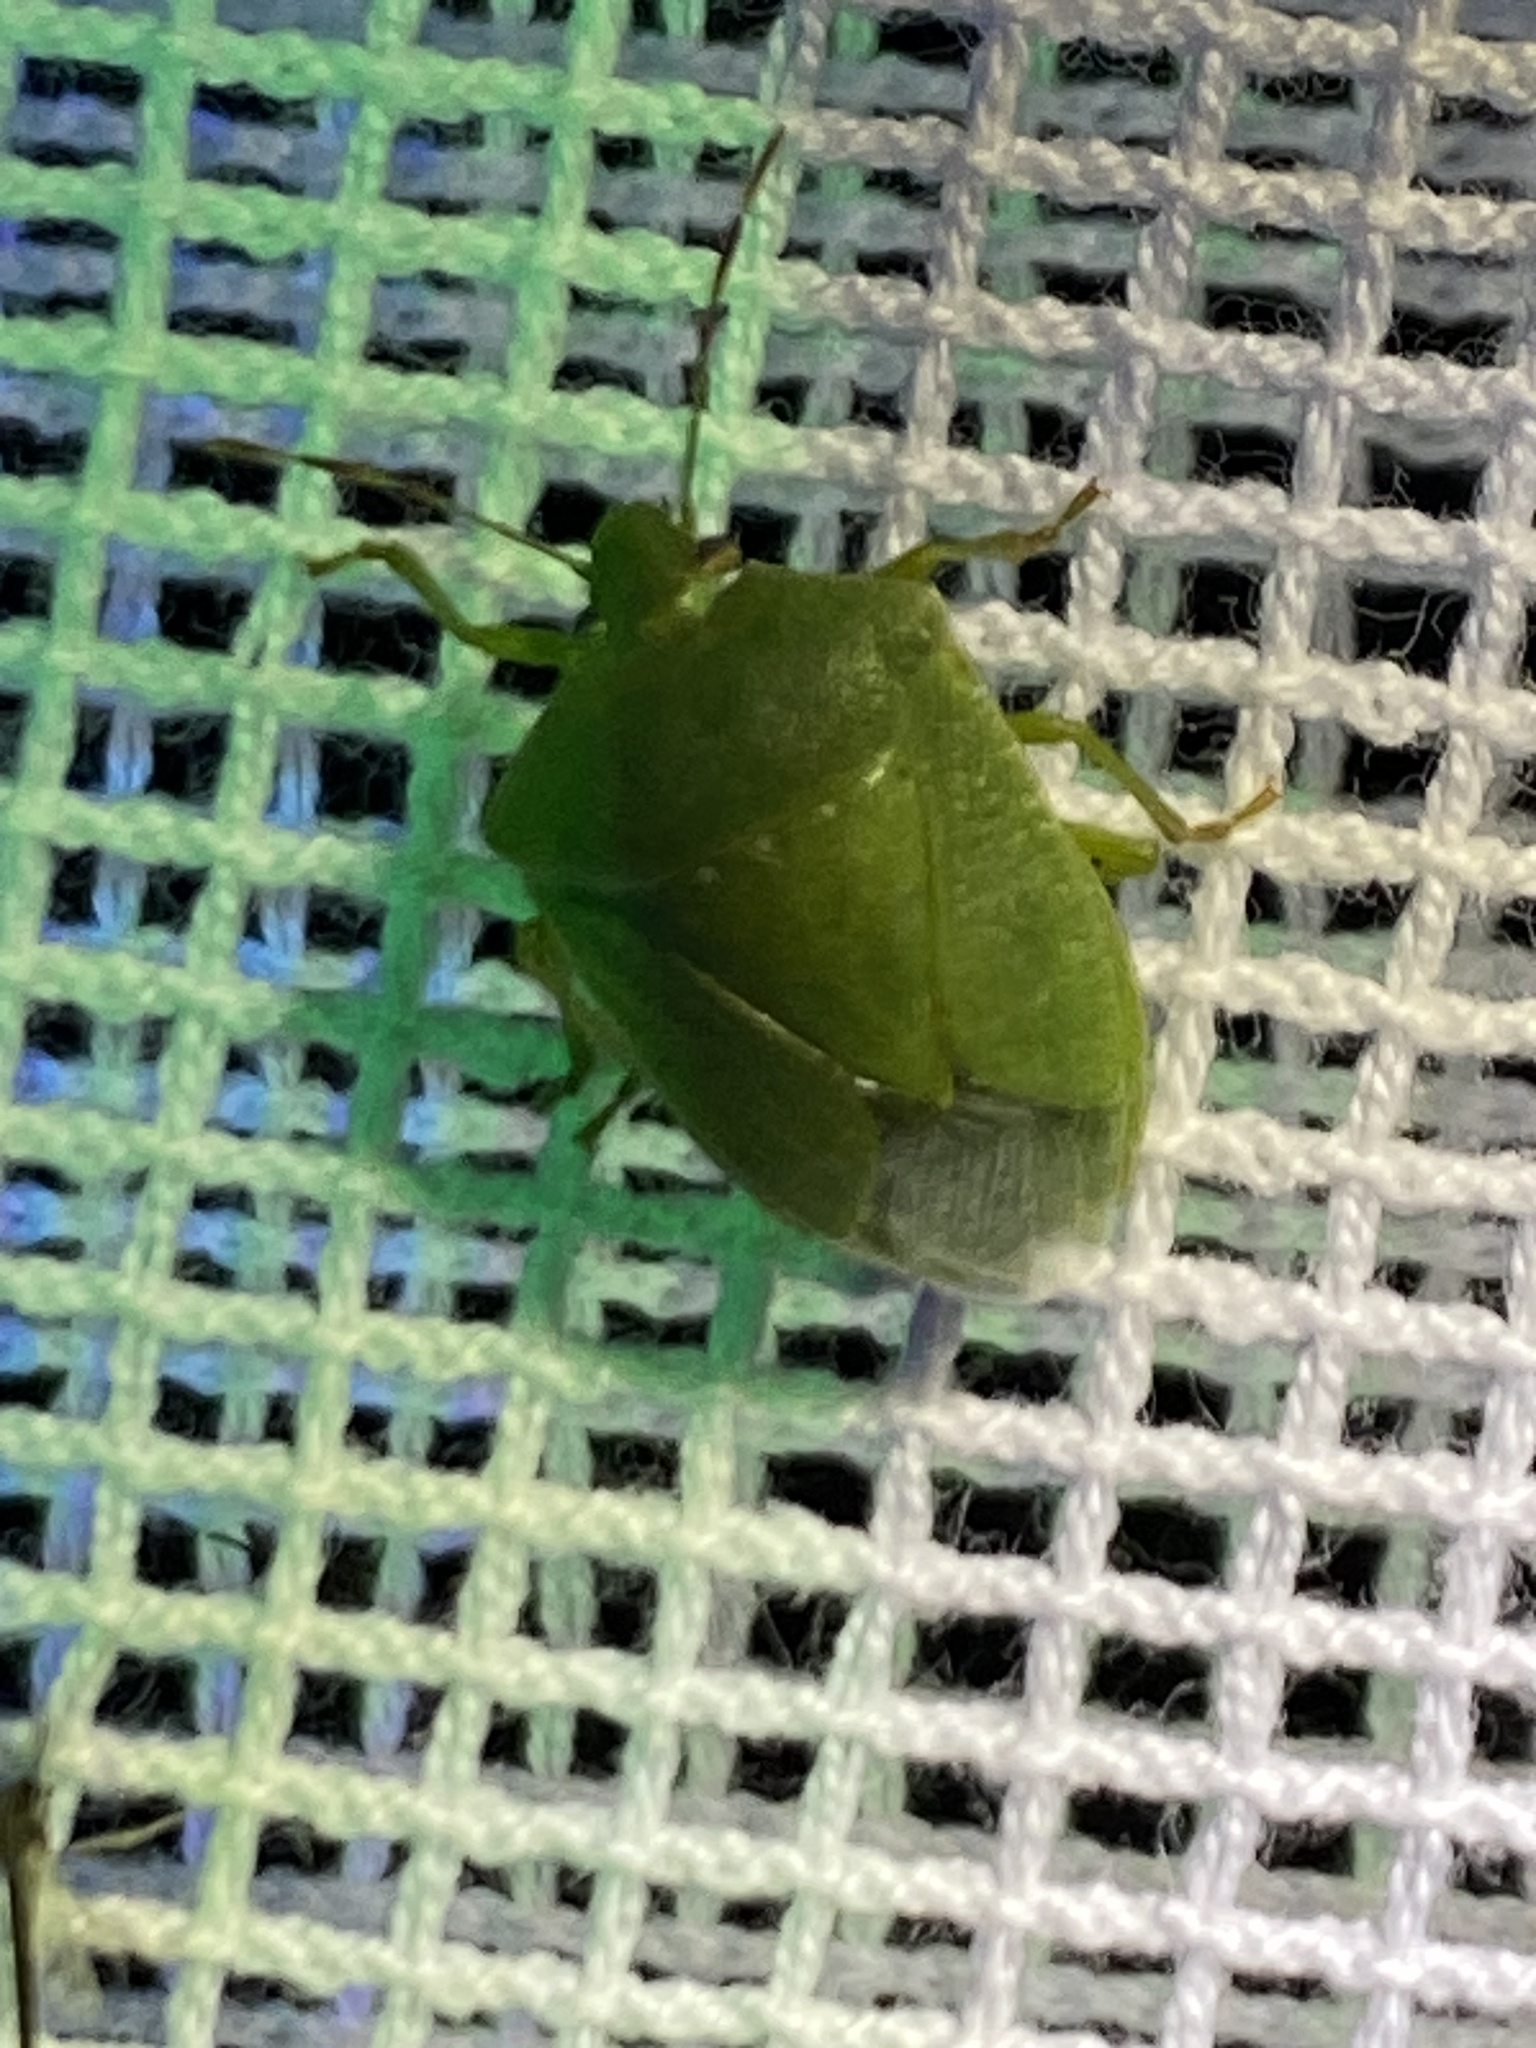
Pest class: stink_bug